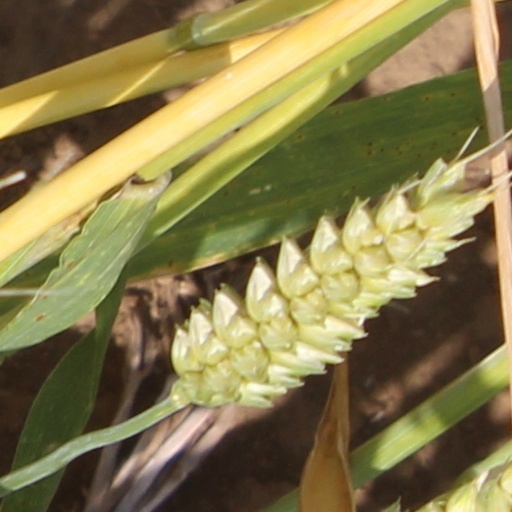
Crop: wheat